Caterpillar

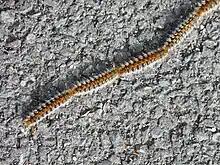
Caterpillars linked together into a "procession"

Plants contain toxins which protect them from herbivores, but some caterpillars have evolved countermeasures which enable them to eat the leaves of such toxic plants. In addition to being unaffected by the poison, the caterpillars sequester it in their body, making them highly toxic to predators. The chemicals are also carried on into the adult stages. These toxic species, such as the cinnabar moth ("Tyria jacobaeae") and monarch ("Danaus plexippus") caterpillars, usually advertise themselves with the danger colors of red, yellow and black, often in bright stripes (see aposematism). Any predator that attempts to eat a caterpillar with an aggressive defense mechanism will learn and avoid future attempts.